History of the Knights of Columbus and Catholic University of America

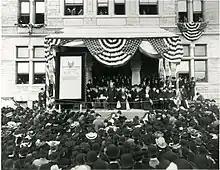
The Knights of Columbus presented a check to Catholic University of America on the steps of the university's McMahon Hall in 1904 to establish a Chair of American History.

On March 7, 1899, Vice Rector and Knight Phillip Garrigan addressed the National Council, as the Supreme Convention was called at the time, asking for establishment of a Knights of Columbus Chair of American History at the University, to counter the somewhat anti-Catholic bias of history-writing at the time. He said that "we are attacked by anti-Catholic spokesmen on every side, partly because we have no historian among us." He added that while Protestant historians "do not mean to be unfair... they cannot take Catholic facts and analyze them and give them the mainspring of the action and estimate fairly the character of the men."